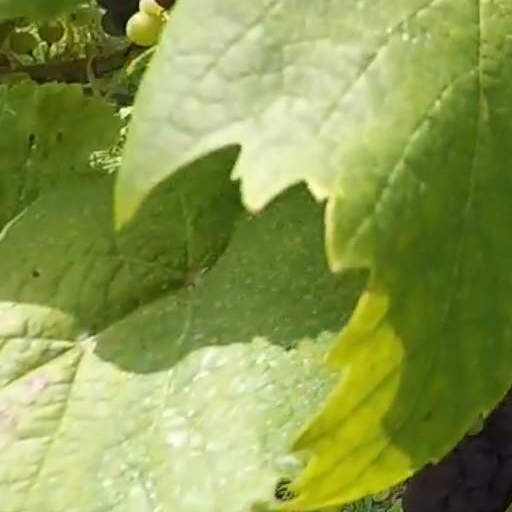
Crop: grape